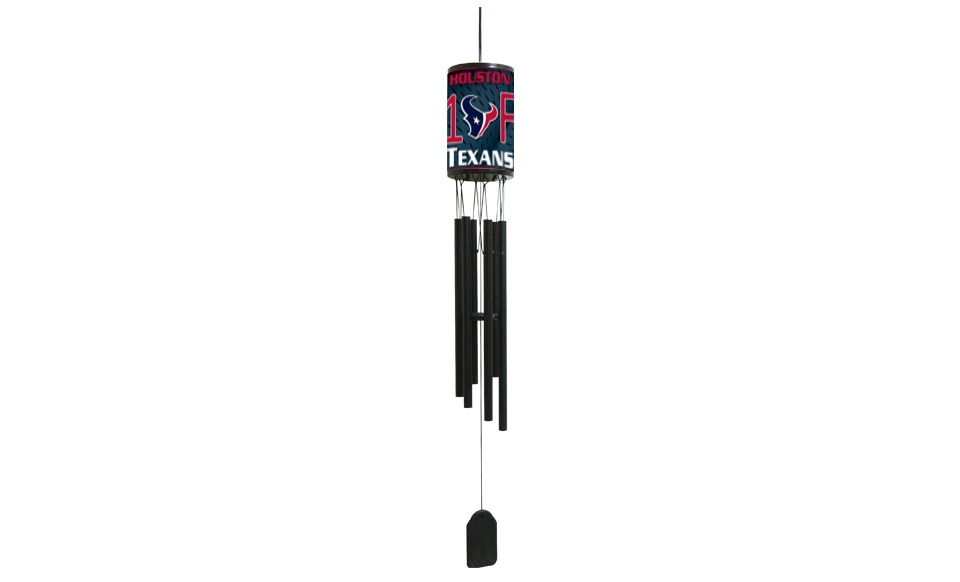
NFL Windchimes - Houston Texans
Let your Houston Texans team loyalty ring with this officially licensed windchime. It features #1 fan graphic and the Texans name and logo. 6 aluminum tubes with a matte black finish create a beautiful sound and a mellow melody in the breeze. It's perfect for the patio or garden, and you can hang it inside where you can musically proclaim your team's supremacy. This 30.5 inch long, 3.75 inch diameter wind chime lets your team pride really ring. 30.5 inch Long, 3.75 inch Diameter 6 Aluminum Tubes with a Matte Black Finish Create a Quality Sound and Mellow Melody in the Breeze Hang This Chime Indoors or Outdoors and Let Your Team Spirit Sing with Pride Officially Licensed Material: Aluminum Features #1 fan graphic Officially licensed product Made in the USA
Brand: Good Tymes
Category: Arts & Entertainment > Hobbies & Creative Arts > Musical Instruments > Percussion > Hand Percussion > Hand Bells & Chimes > Chimes